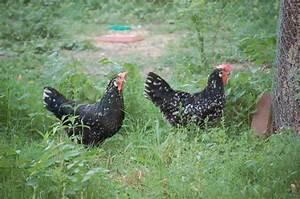
chicken